VHS

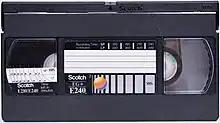
VHS cassette with time scale for SP and LP

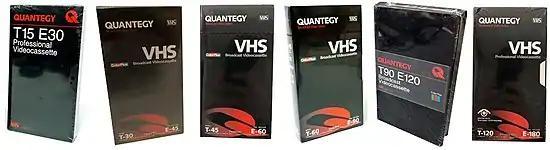
VHS cassettes of different play time labelled both for NTSC and PAL

A VHS cassette holds a maximum of about 430 m (1,410 ft) of tape at the lowest acceptable tape thickness, giving a maximum playing time of about four hours in a T-240/DF480 for NTSC and five hours in an E-300 for PAL at "standard play" (SP) quality. More frequently, however, VHS tapes are thicker than the required minimum to avoid complications such as jams or tears in the tape. Other speeds include "long play" (LP), "extended play" (EP) or "super long play" (SLP) (standard on NTSC; rarely found on PAL machines). LP and EP/SLP double and triple the recording time respectively, but these speed reductions cause a reduction in horizontal resolution – from the normal equivalent of 250 vertical lines in SP, to the equivalent of 230 in LP and even less in EP/SLP.